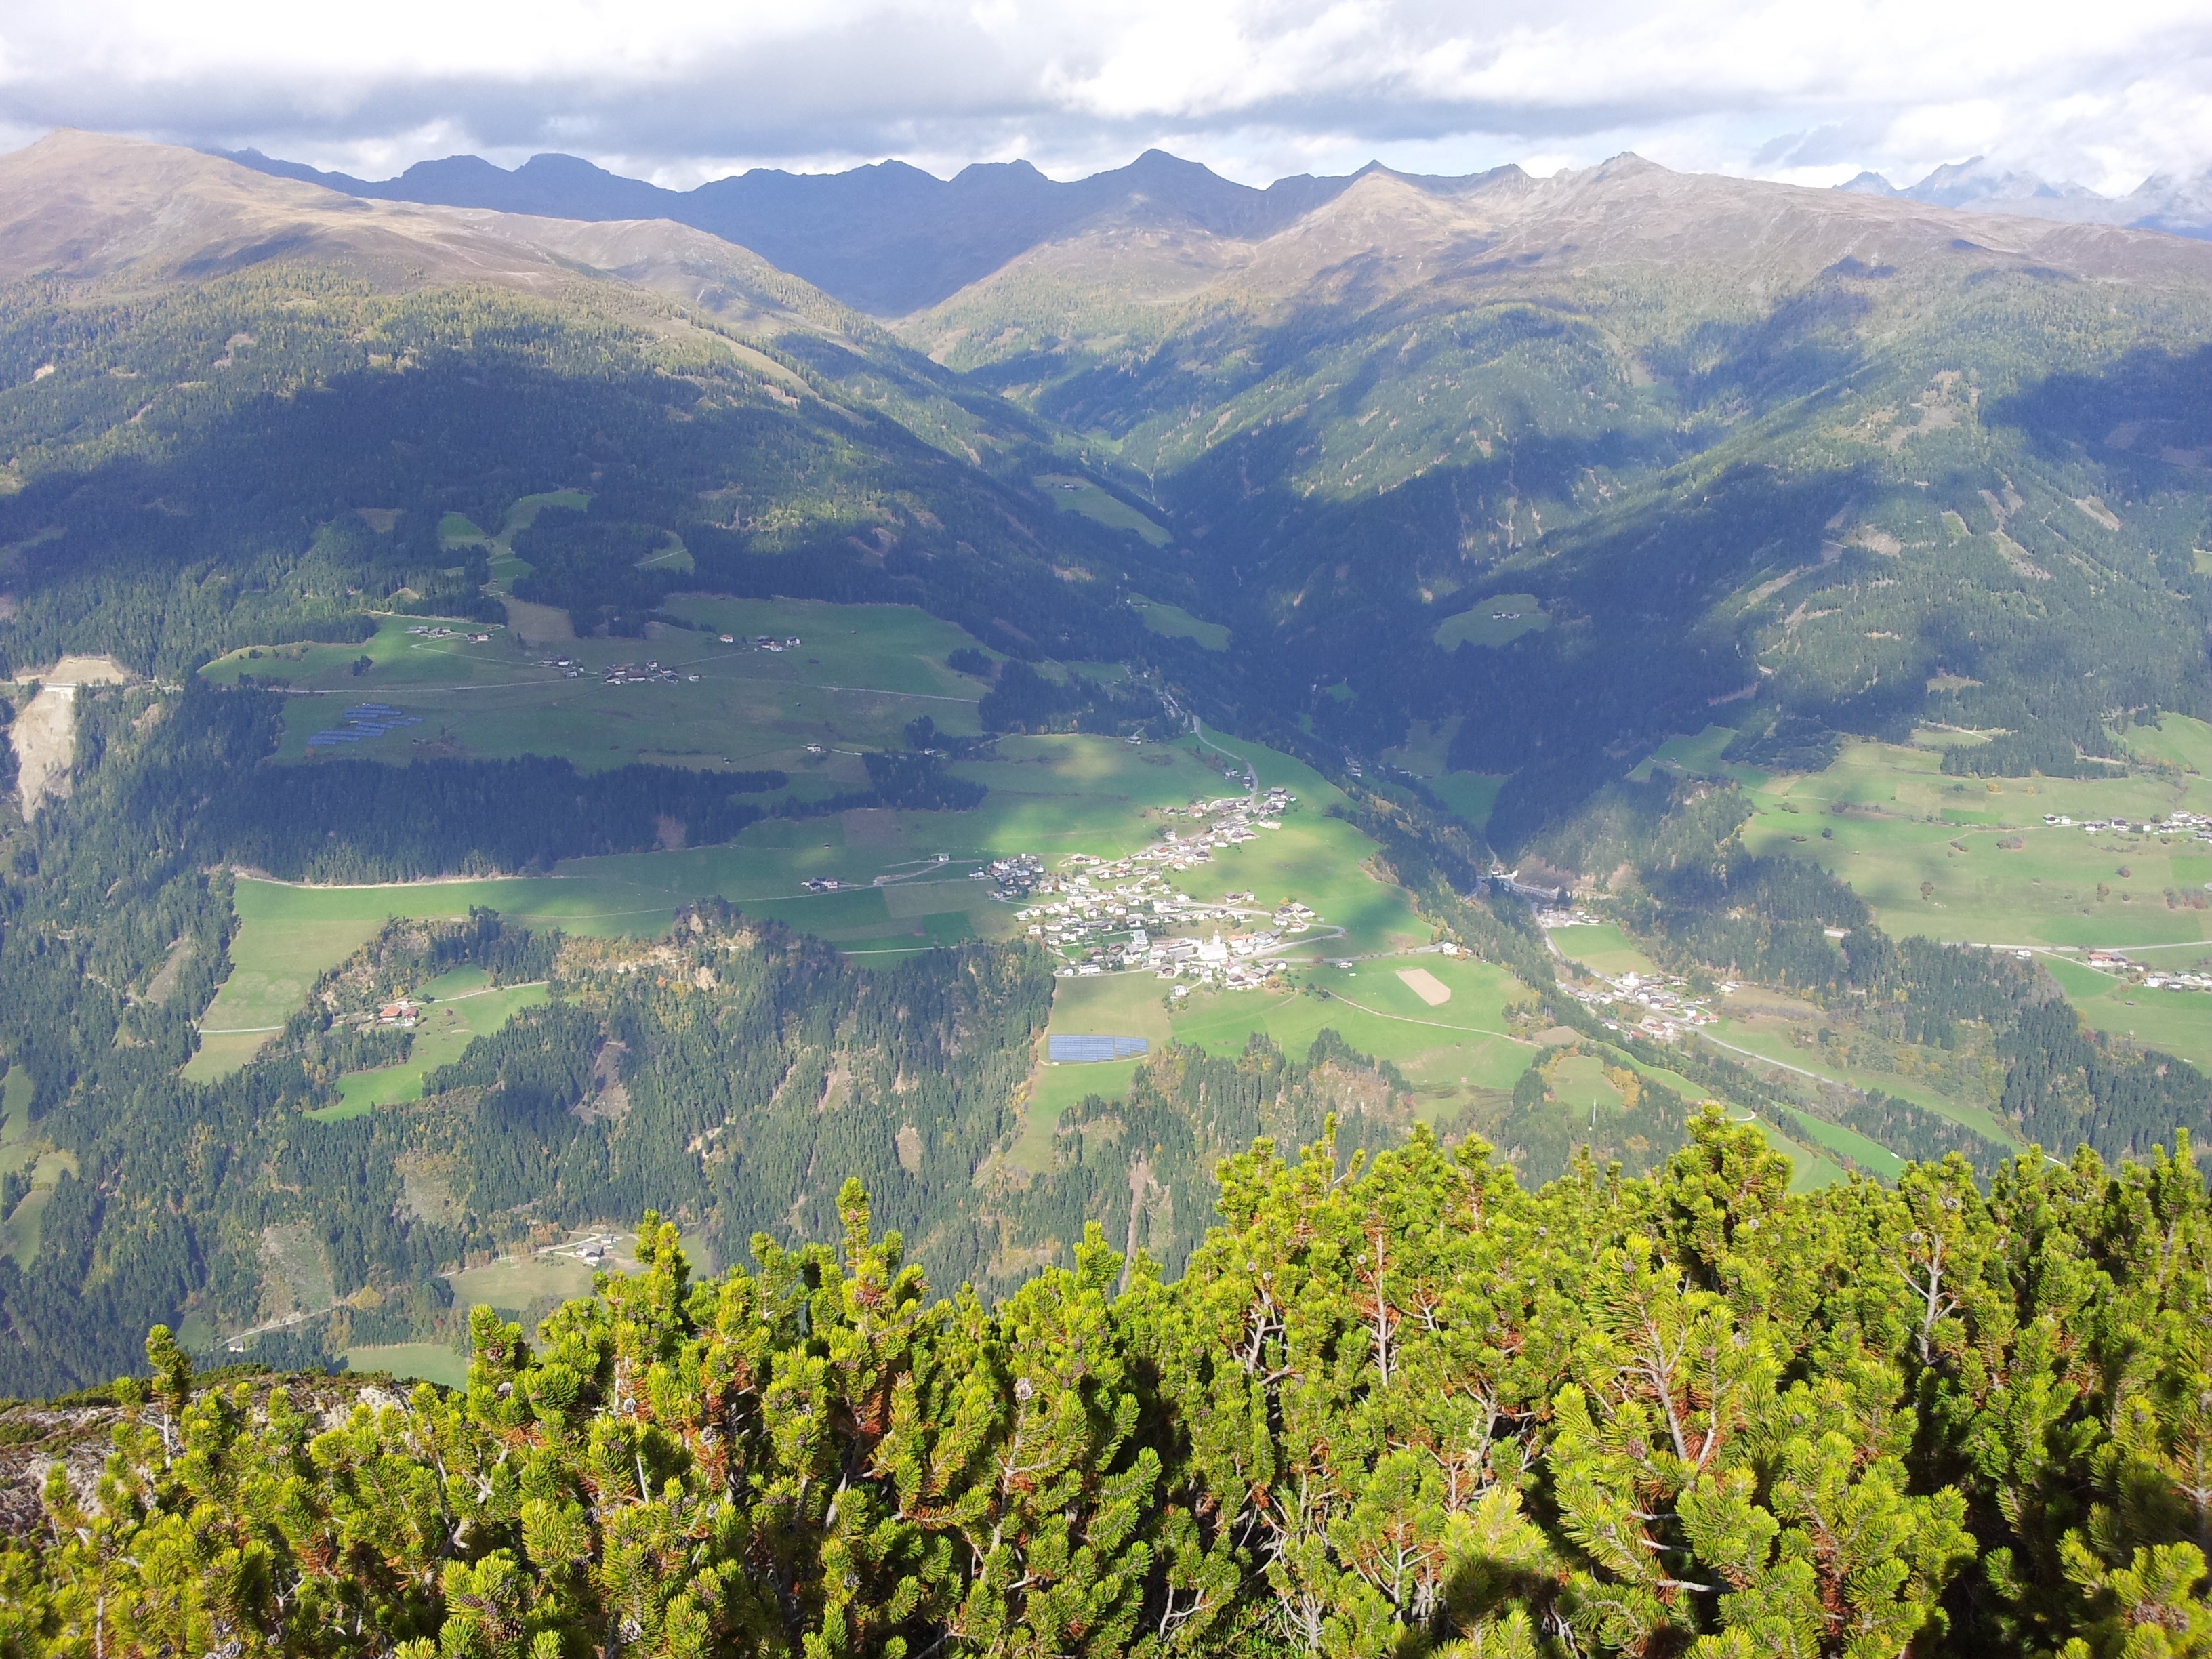
landscape, tree, forest, wilderness, mountain, meadow, hill, lake, valley, mountain range, autumn, agriculture, ridge, one, mountains, alps, plateau, ecosystem, rural area, mountain pass, hill station, east tyrol, geographical feature, mountainous landforms